National Ecological Observatory Network

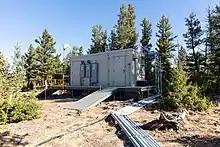
Instrumentation hut at Frog Rock, Yellowstone

NEON has categorized five types of measurement systems: the Airborne Observation Platform, Aquatic Instrument System, Aquatic Observation System, Terrestrial Instrument System, and Terrestrial Observation System.